Pacto de Sangue

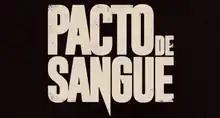

Pacto de Sangue is a Brazilian crime drama television series created by Lucas Vivo and produced by Intro Pictures loosely based on the real-life story of Wallace Souza, a Brazilian TV personality from Amazonas, who was accused of ordering a series of murders to improve the ratings of his crime show.